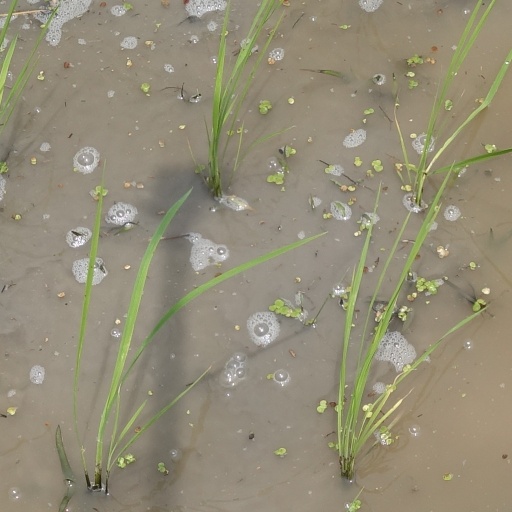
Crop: rice